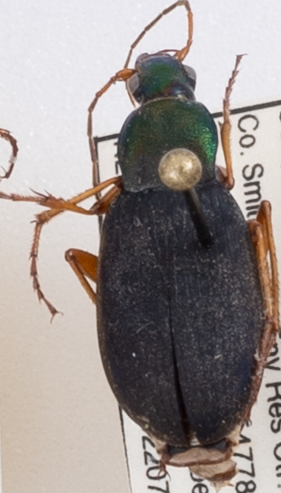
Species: Chlaenius aestivus
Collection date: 2022-07-21
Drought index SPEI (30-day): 1.69
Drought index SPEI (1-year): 0.212
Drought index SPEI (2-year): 1.69